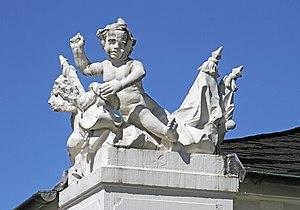
Chateau à Karlsruhe